Iowa-class battleship

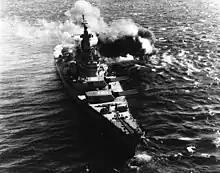
A large ship resting on the ocean, with smoke visible from the back of the vessel.

In 1995, the decommissioned battleships were removed from the "Naval Vessel Register" after it was determined by ranking US Navy officials that there was no place for a battleship in the modern navy. In response to the striking of the battleships from the "Naval Vessel Register" a movement began to reinstate the battleships, on the grounds that these vessels had superior firepower over the 5-inch guns found on the "Spruance", "Kidd" and "Arleigh Burke"-class destroyers and "Ticonderoga"-class cruisers. Citing concern over the lack of available gunfire to support amphibious operations, Congress required the Navy to reinstate two battleships to the "Naval Vessel Register" and maintain them with the mothball fleet, until the Navy could certify it had gunfire support within the current fleet that would meet or exceed the battleship's capability.